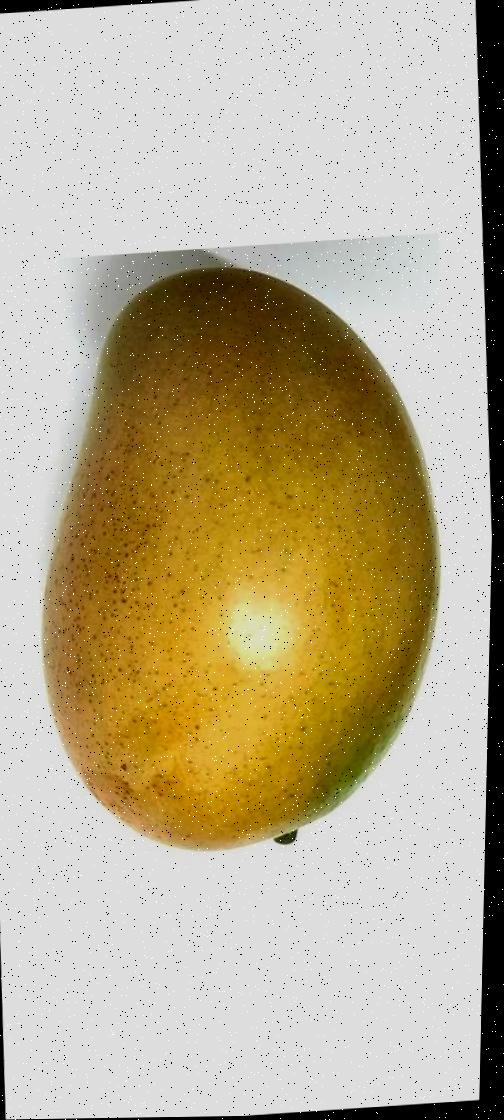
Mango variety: Shada